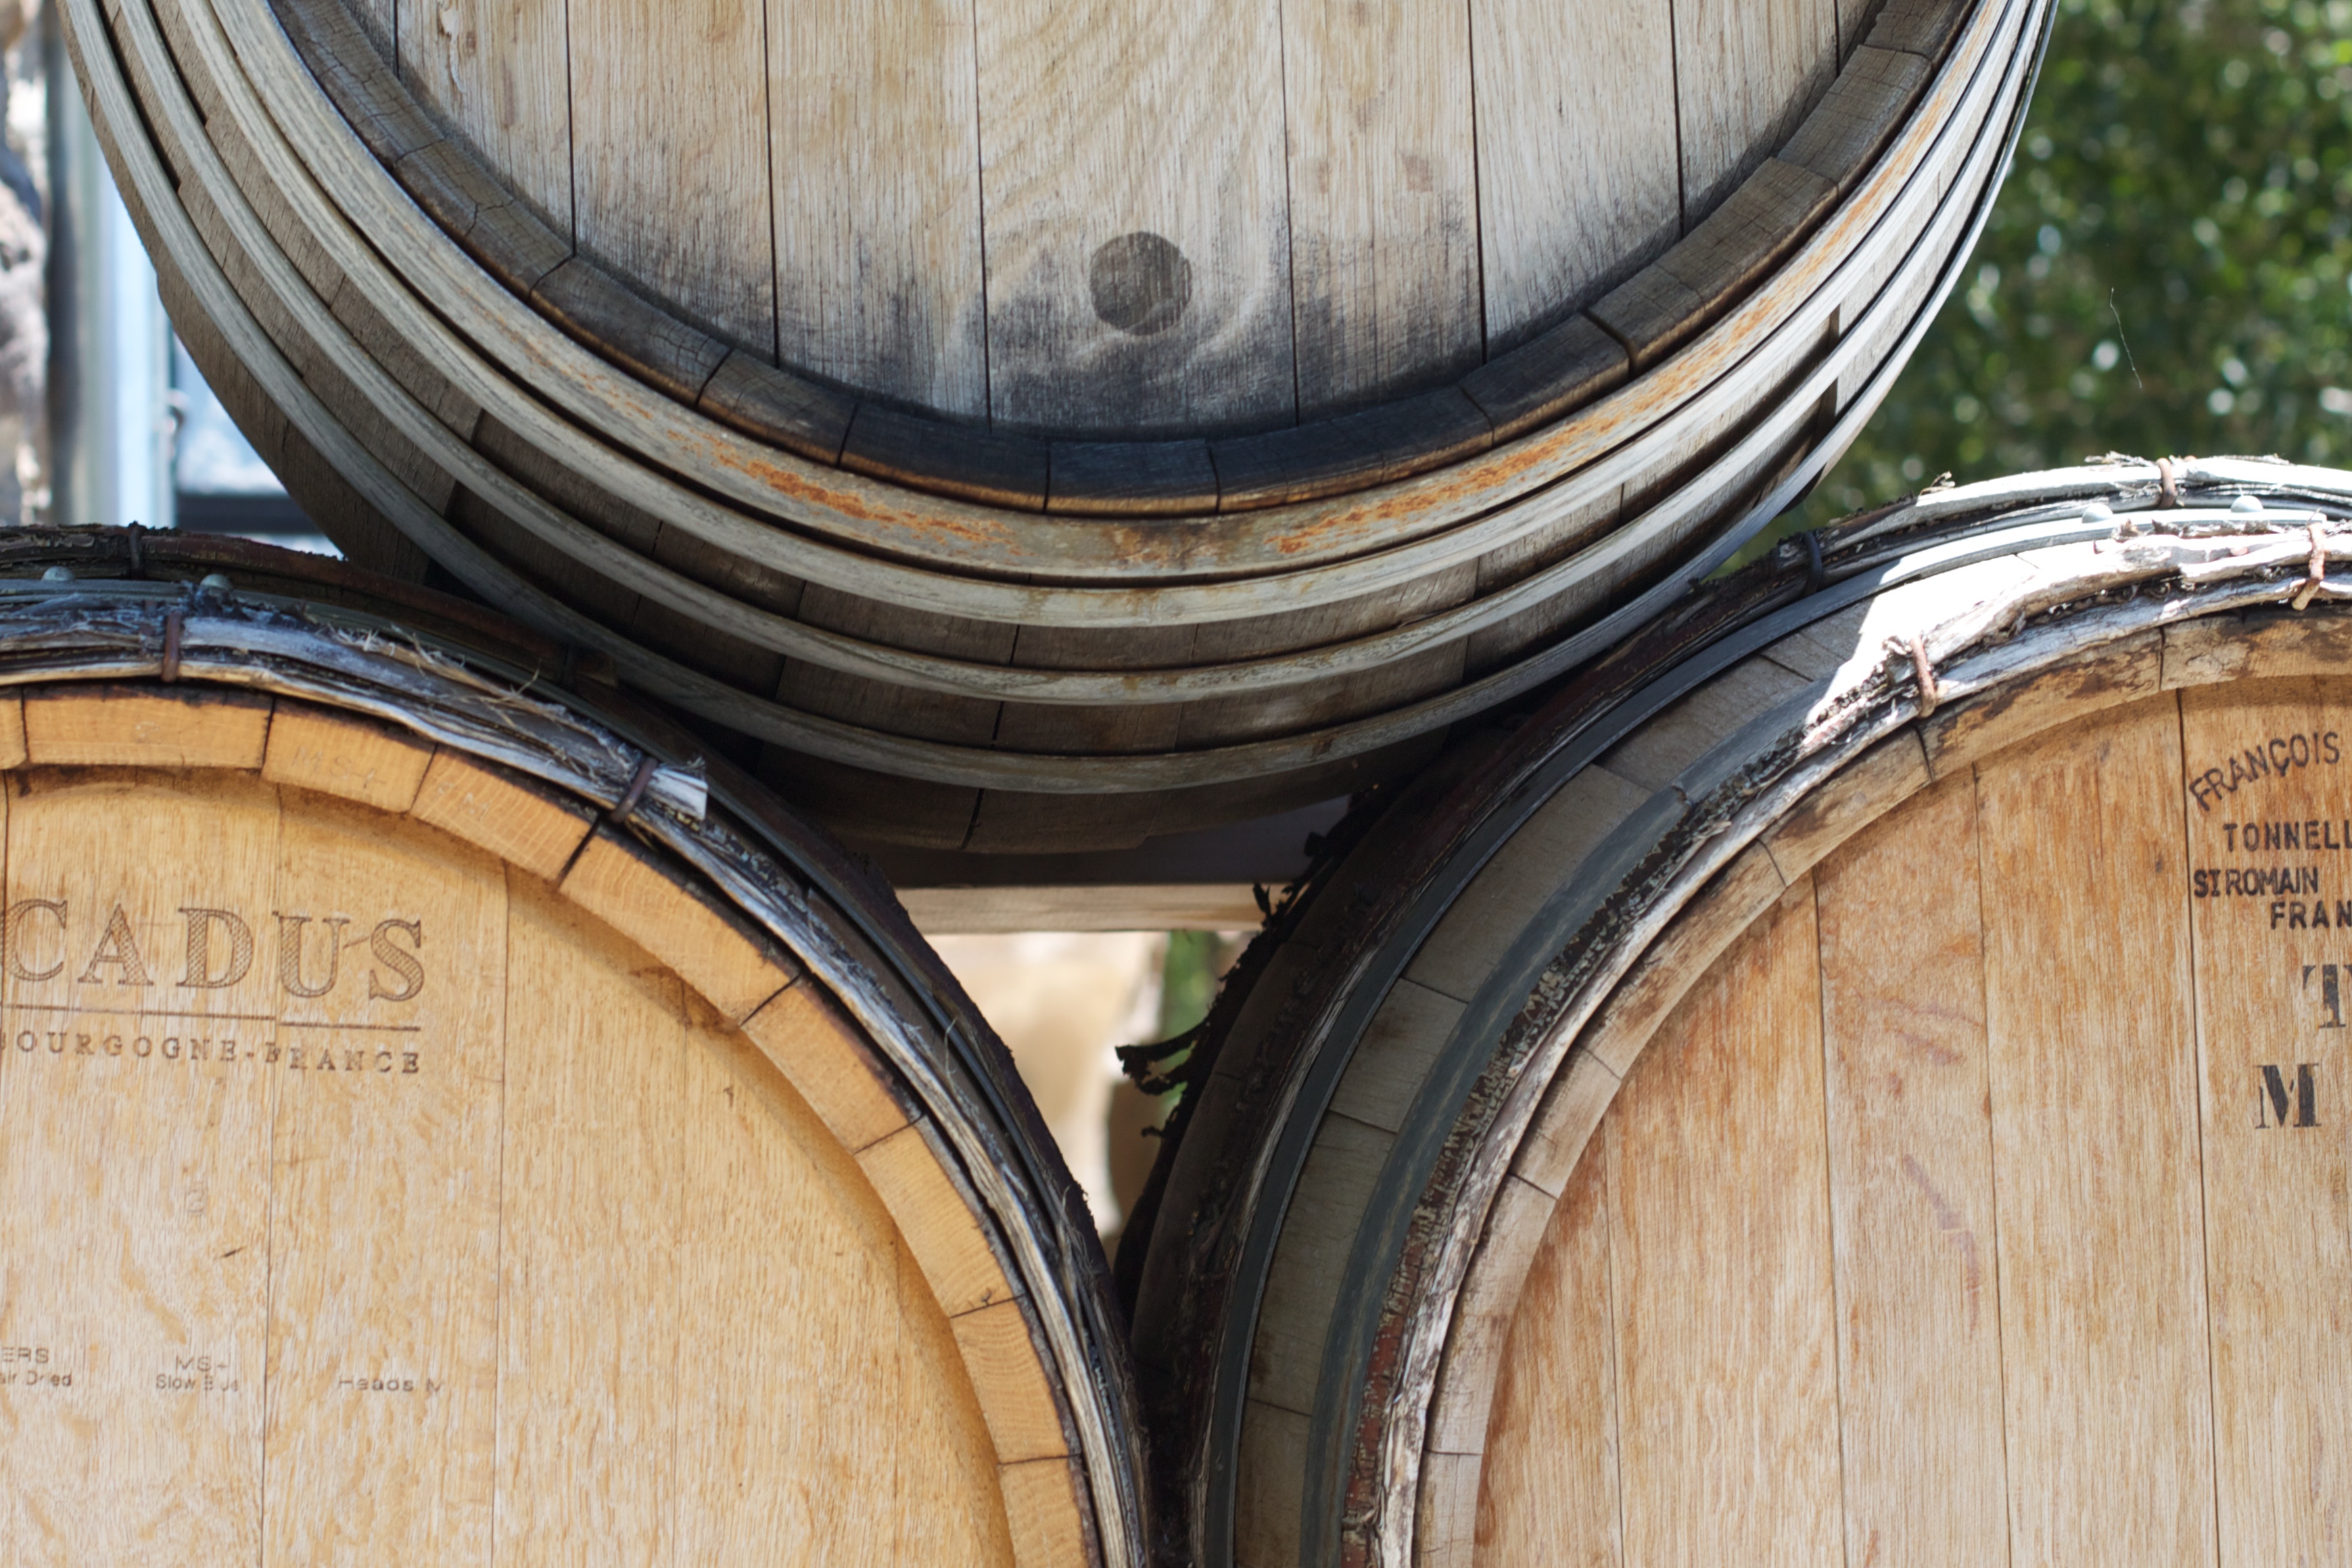
wood, wheel, drum, barrel, tire, circle, ds106, odyssey, man made object